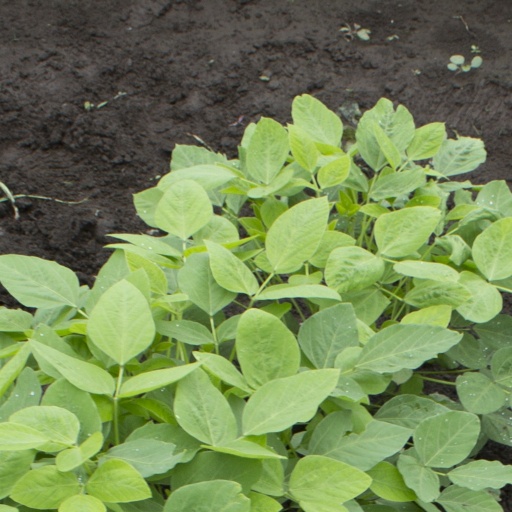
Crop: soybean